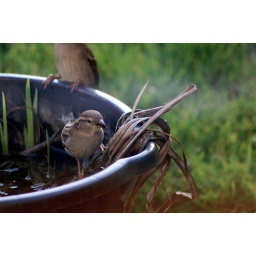
Tiny bird in plant pot